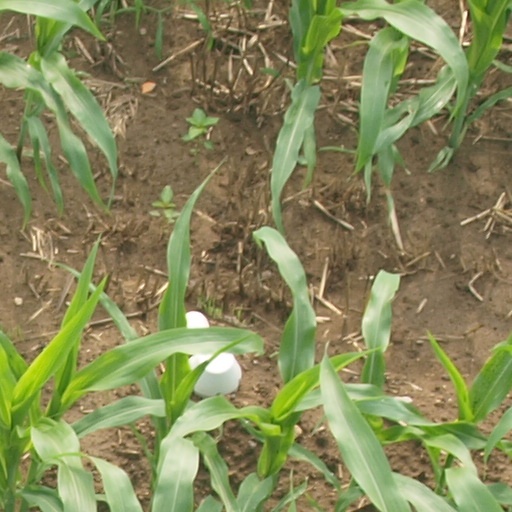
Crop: maize; corn